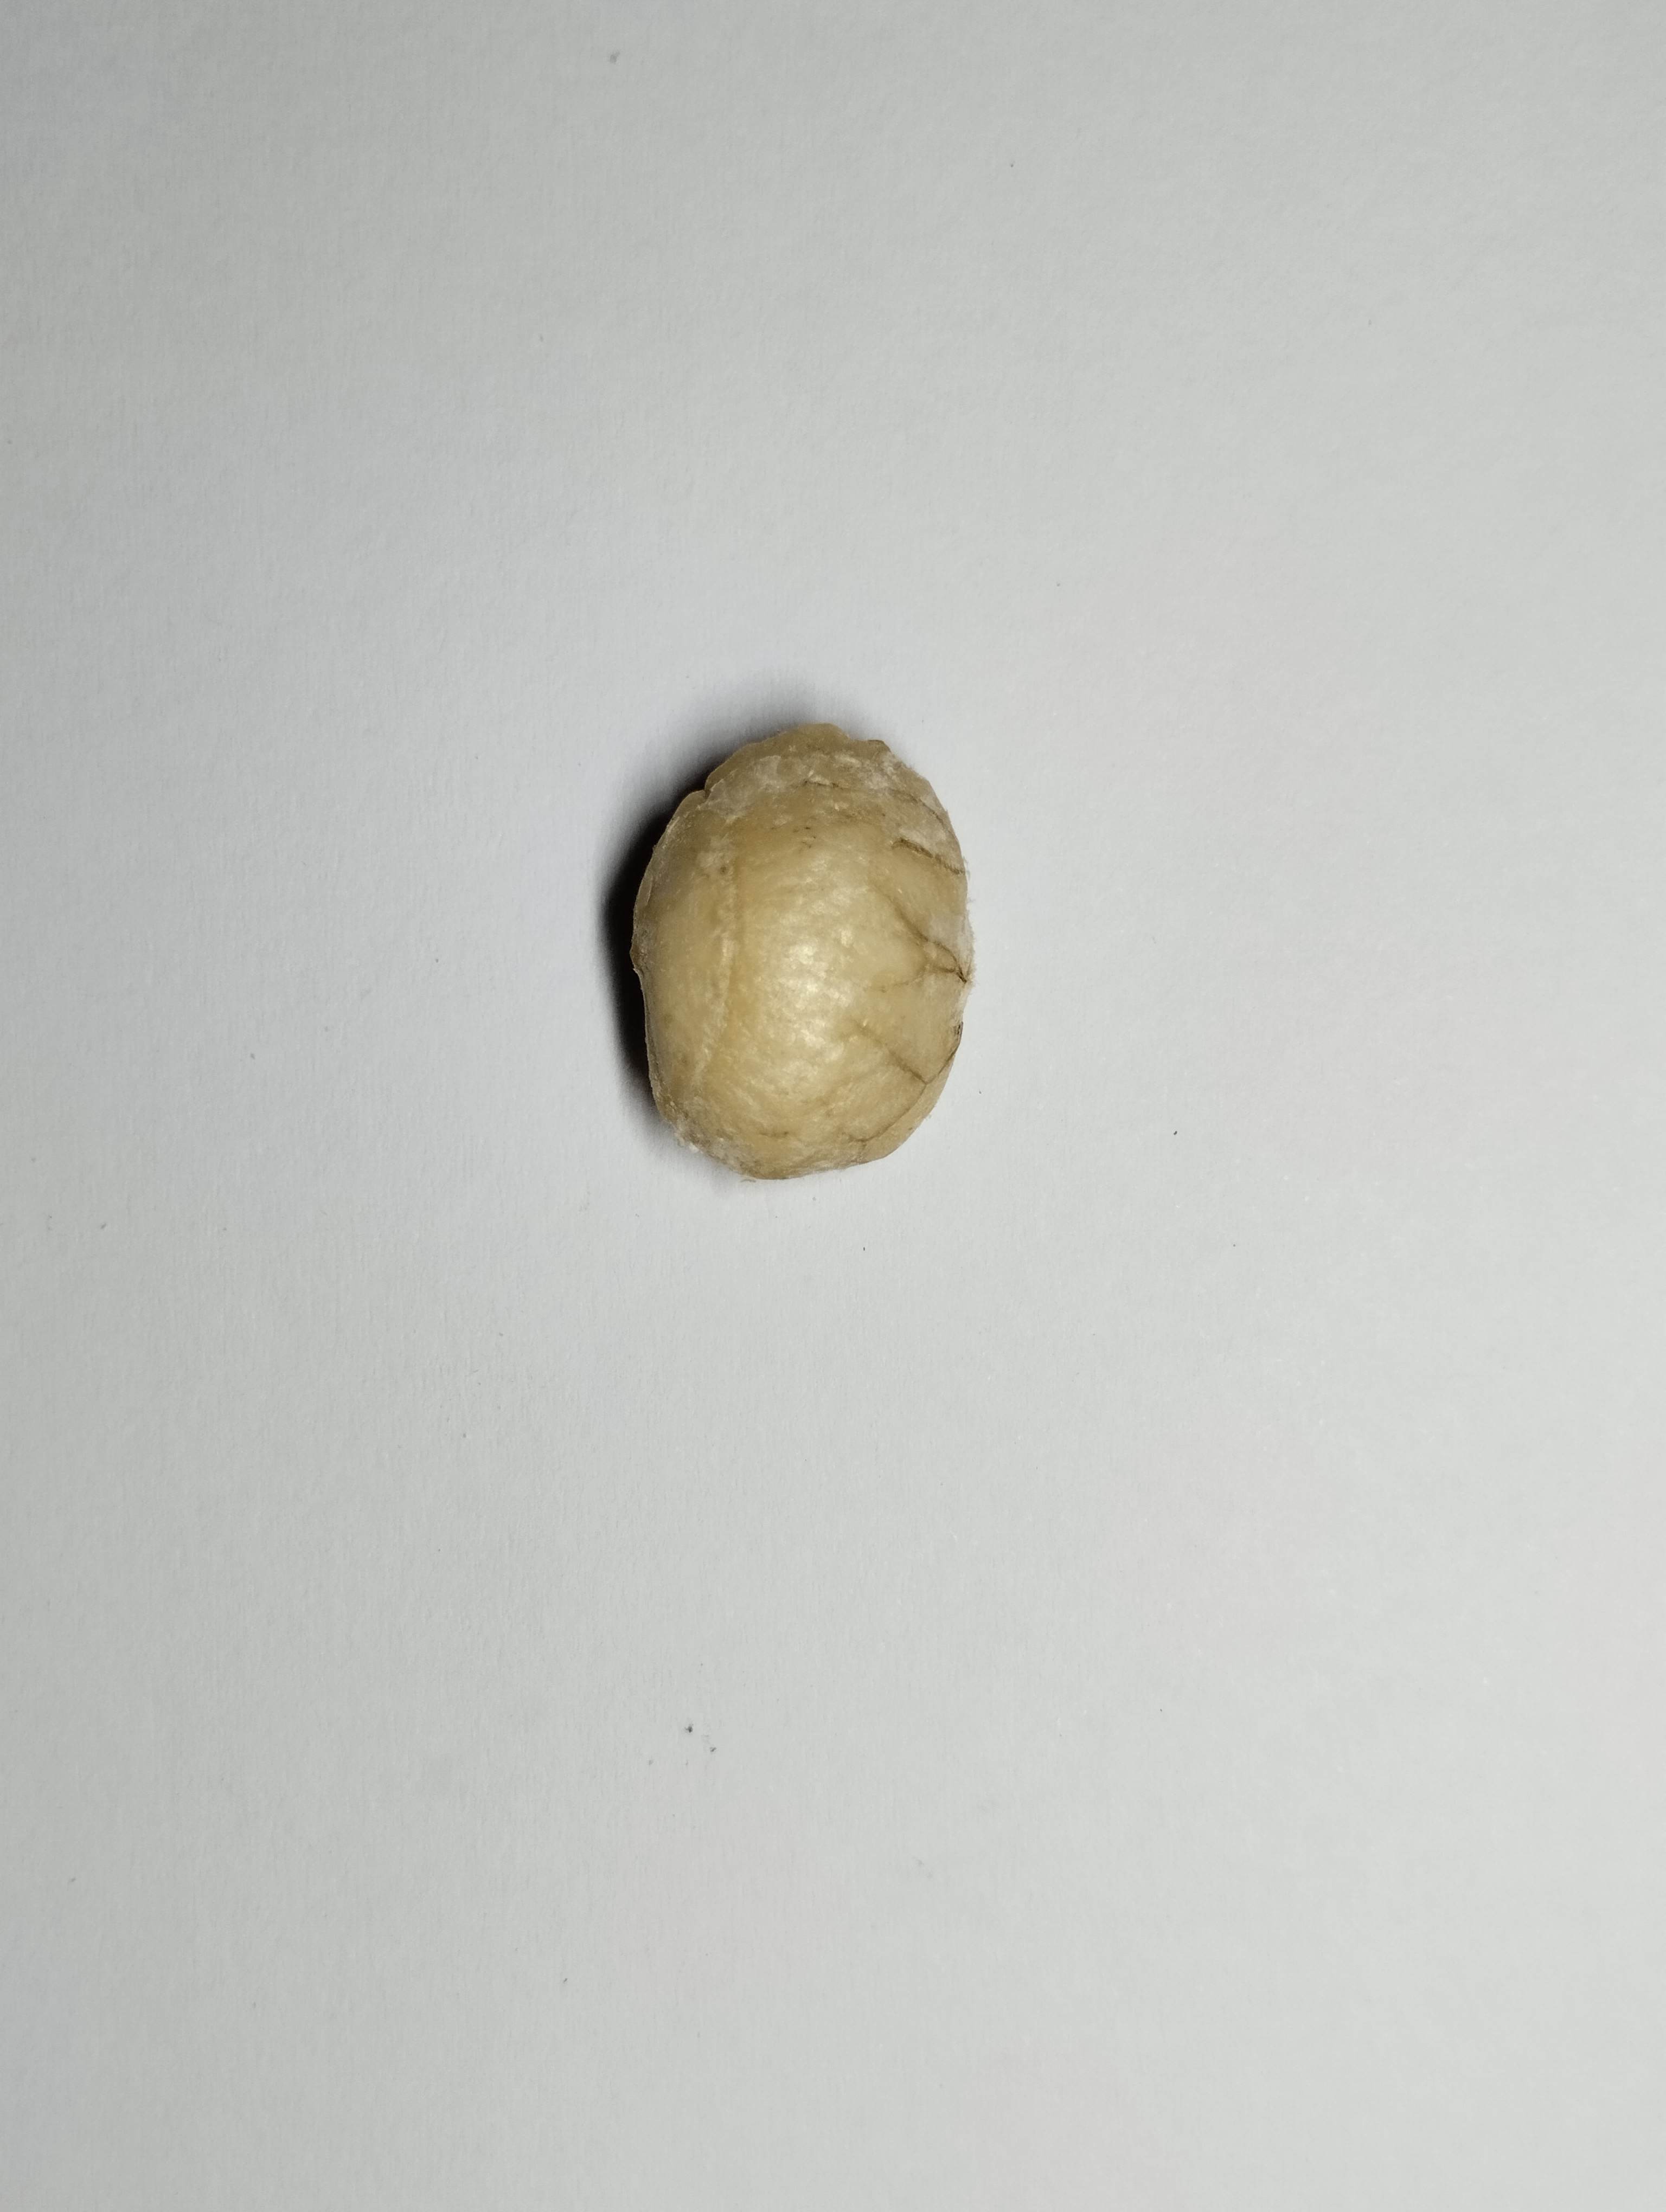
Label: bagus (good seed)